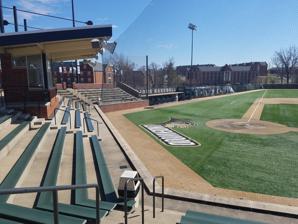
Building: Lou Brock Sports Complex
Country: United States of America
Year built: 2005
Athletic complex in St. Charles, Missouri Lou Brock Sports Complex Location St. Charles, Missouri Coordinates 38°47′14″N 90°30′24″W / 38.7872°N 90.5067°W / 38.7872; -90.5067 Owner Lindenwood University Operator Lindenwood University Capacity 700 (baseball) 300 (softball) Field size Left Field - 322 ft Center Field - 385 ft Right Field - 322 ft Surface Enviroturf (synthetic grass) Opened 2005 Tenants Lindenwood Lions ( NCAA ) Lou Brock Sports Complex is college athletic complex located in St. Charles , Missouri that includes a baseball stadium and softball stadium. It is the home field of the Lindenwood University Lions baseball and softball teams. It is named after former St. Louis Cardinals player and member of the National Baseball Hall of Fame , Lou Brock . The Sports Complex was built in 2005 under the university's expansion plans. It has hosted NAIA regional tournaments along with the 2009 NAIA Baseball National Championship Opening Round. The baseball stadium at Lou Brock features permanent, bleacher seating for 700 spectators.  These seats wrap around the foul territory behind home plate. The adjacent softball field features seating for around 300 spectators behind homeplate. a Clubhouse is located down the right field line of the baseball field and contains space for a variety of functions for the team and includes the team's locker room. Both fields include a pressbox, which enables radio broadcasts and is used by media members and game day staff. A concession stand is located in a concourse between the baseball field and softball field. References